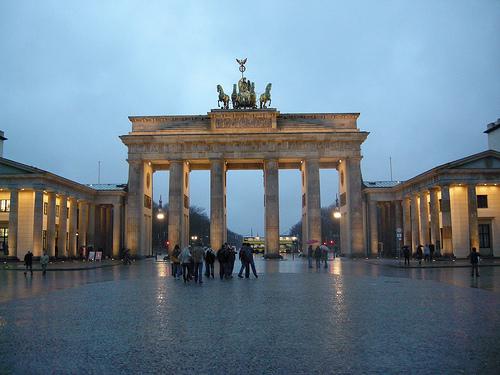
Weather: rain or strom